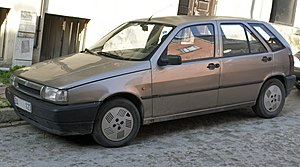
Fiat Tipo (type 160) / Produktion i andre lande
Tofaş-bygget Tipo med fem døre
Fiat Tipo (type 160) var en lille mellemklassebil, som til det europæiske marked blev bygget af Fiat Automobiles mellem starten af 1988 og sommeren 1995 som efterfølger for Fiat Ritmo. På grund af bl.a. kabinepladsen blev den valgt til Årets Bil i Danmark og Europa 1989.